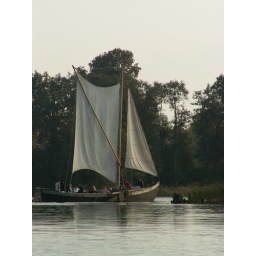
The sailing boat in Galve lake